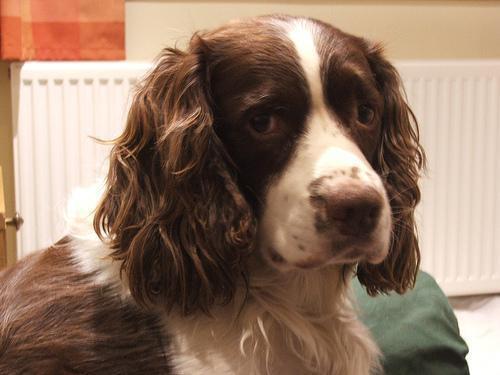
English_springer